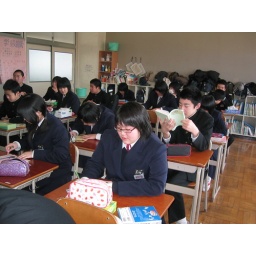
The girl in front is Nozomi. The boy behind her is Sogo. Miku is to the left of Nozomi.